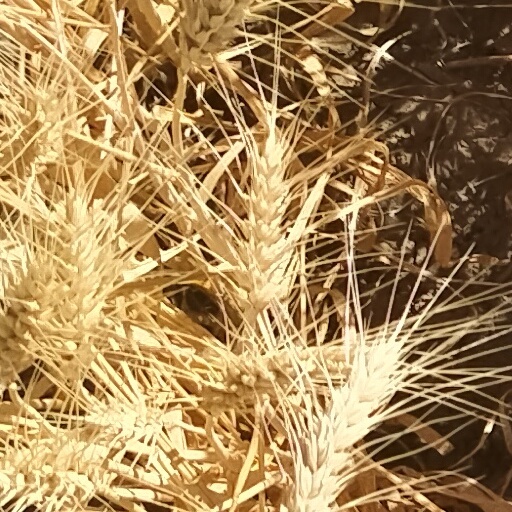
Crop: wheat